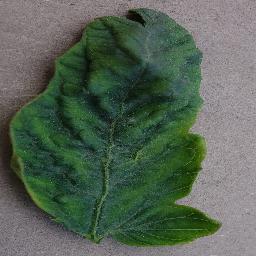
Label: Tomato___Tomato_Yellow_Leaf_Curl_Virus